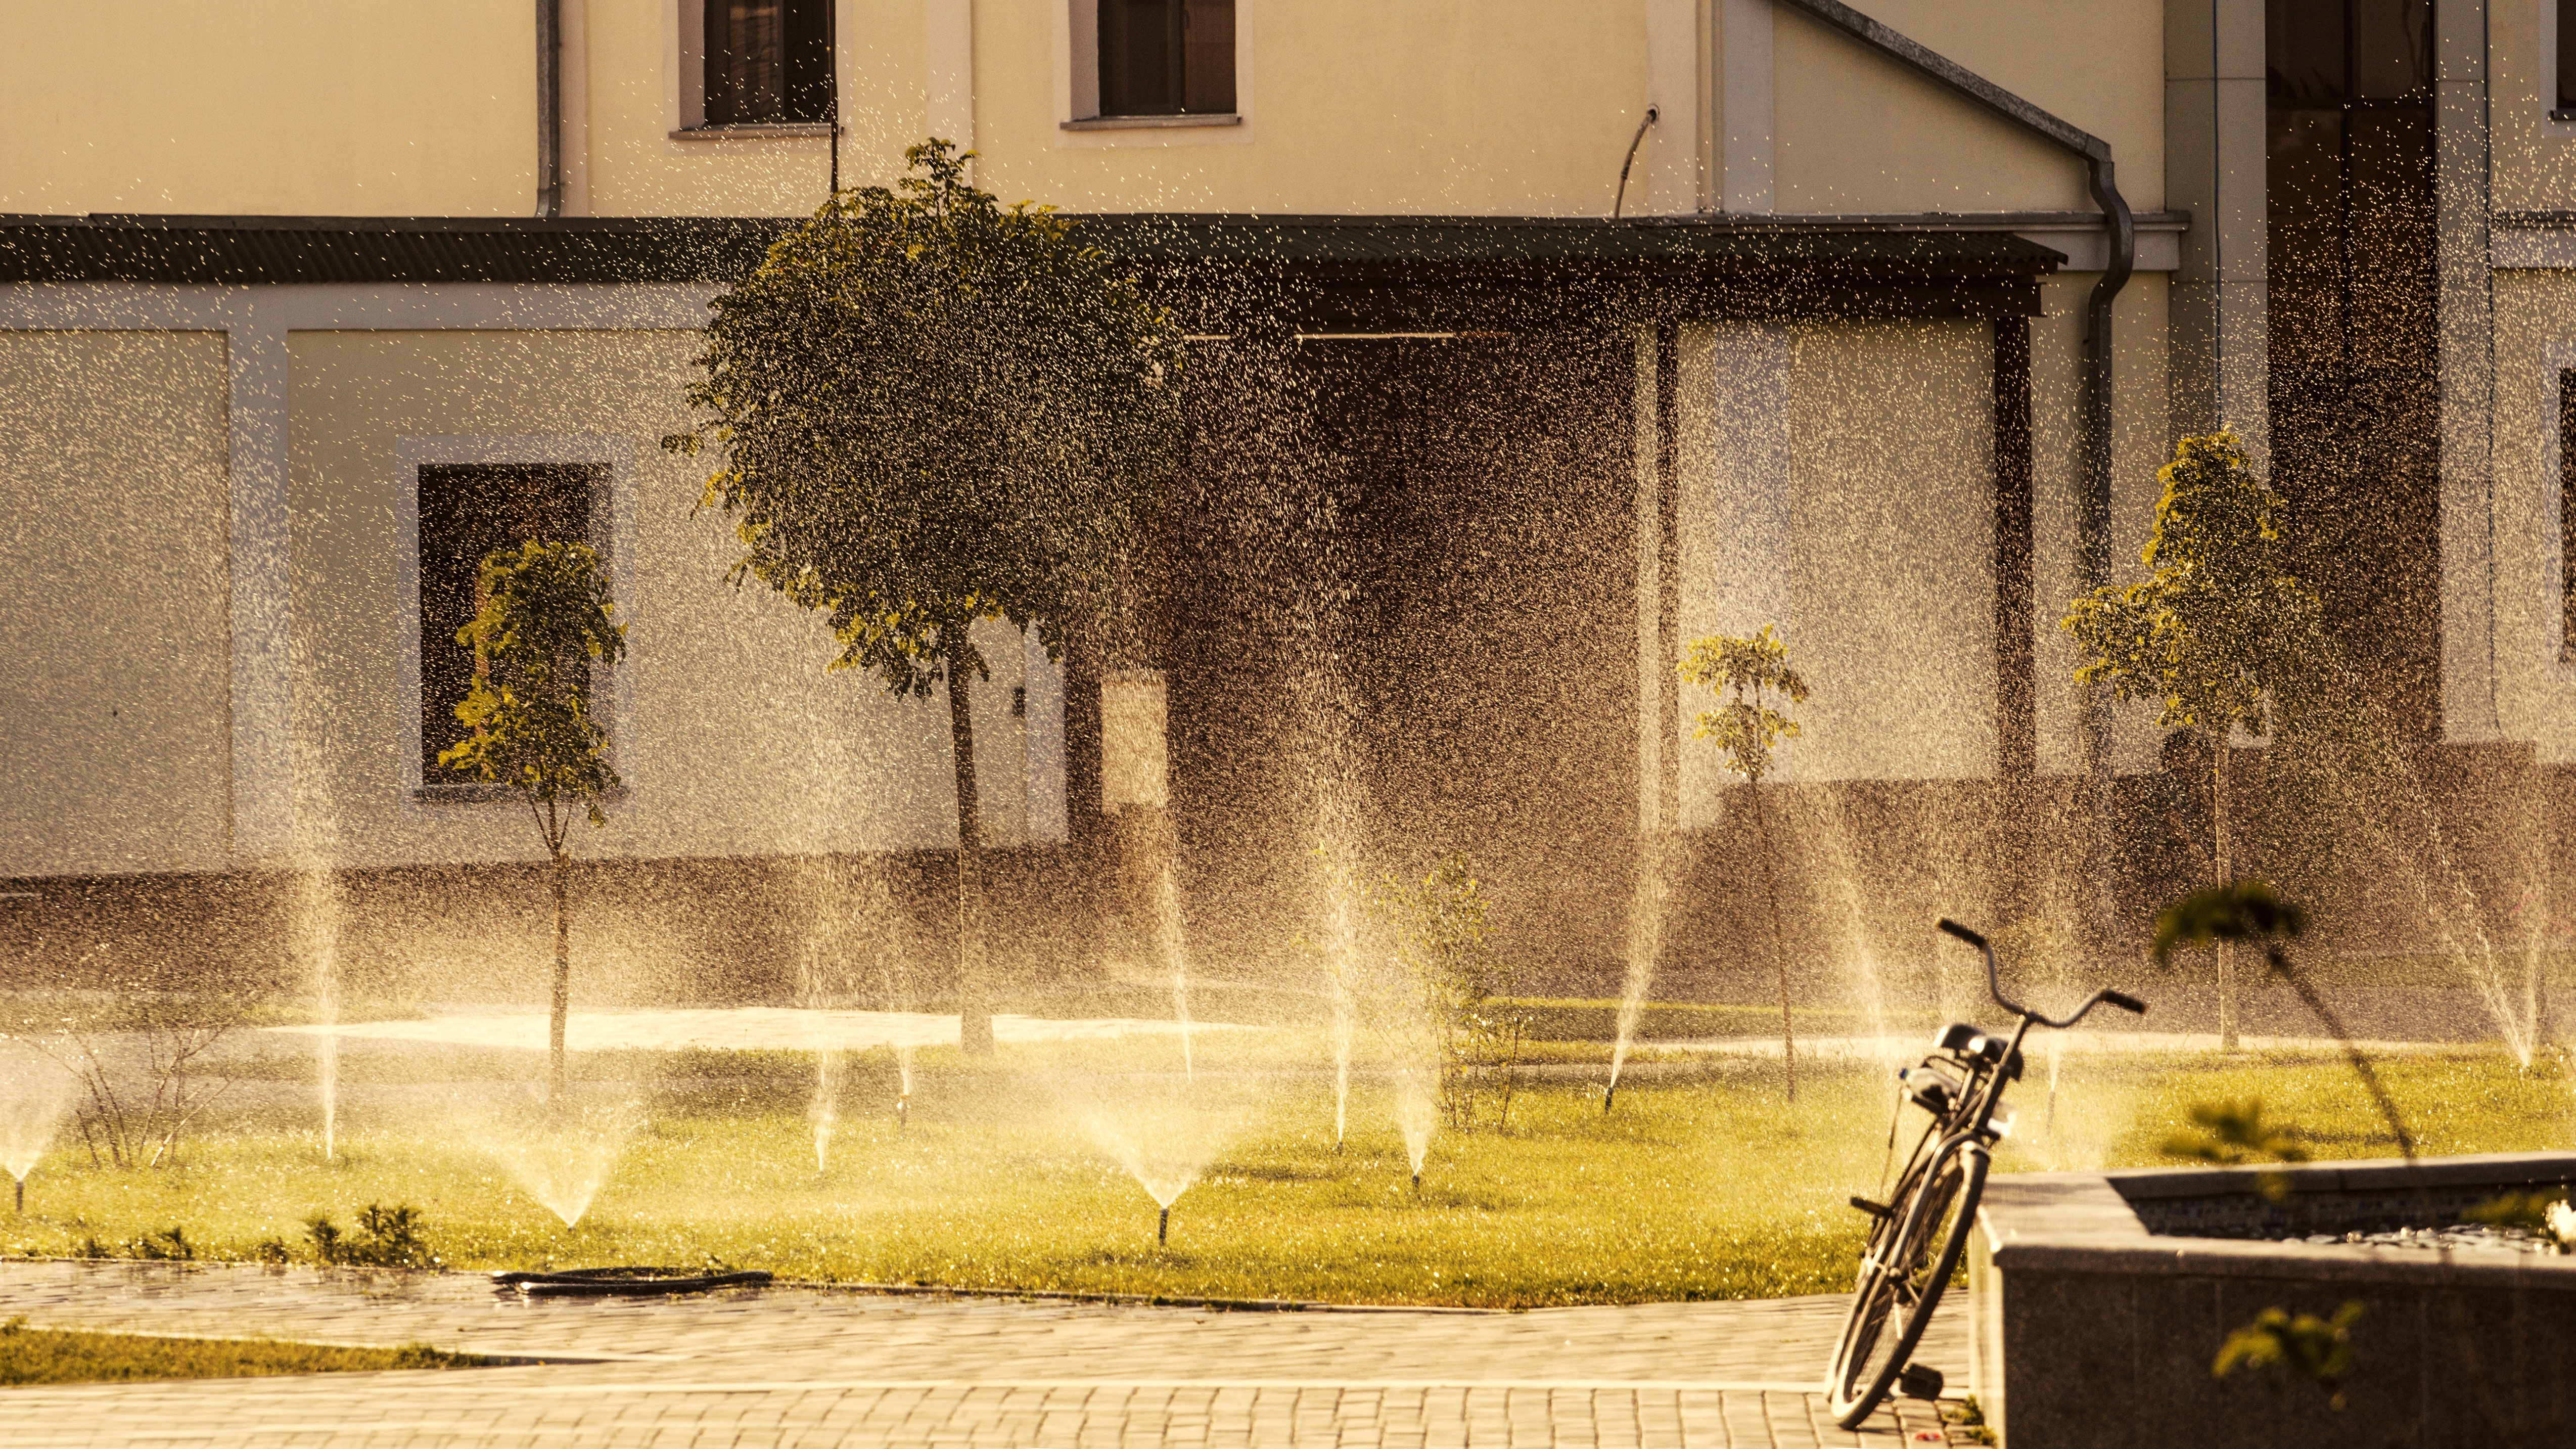
nature, grass, sun, sunlight, window, bike, city, wall, summer, village, roast, autumn, yellow, heat, interior design, wild flowers, outdoors, courtyard, fountain, water feature, june, harmony, uzbekistan, middle asia, samarkand, central asia